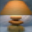
Label: lamp